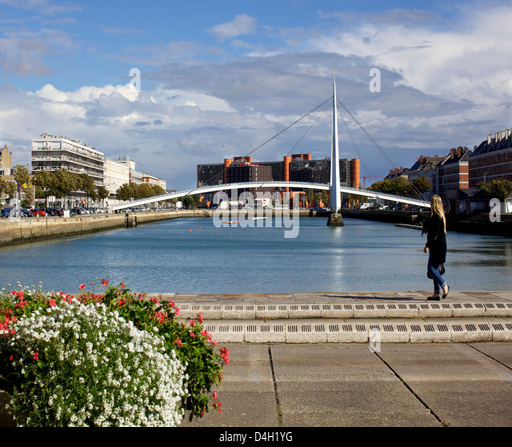
view over the new city center